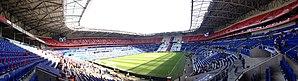
Panorama Parc OL
Le Parc Olympique lyonnais, anciennement Stade des Lumières, notamment avant son inauguration, et appelé Groupama Stadium par contrat de naming avec Groupama de 2017 à juillet 2020 désigne un stade de football ainsi qu'un complexe de sports et de loisirs comprenant ce stade situé à Décines-Charpieu, dans l'est de l'agglomération lyonnaise. Il est la propriété de la société OL Groupe, la holding dont fait partie le club de football de l'Olympique lyonnais. Le projet de construction date de 2007, le stade étant ensuite construit de 2012 à 2015 puis inauguré en 2016.